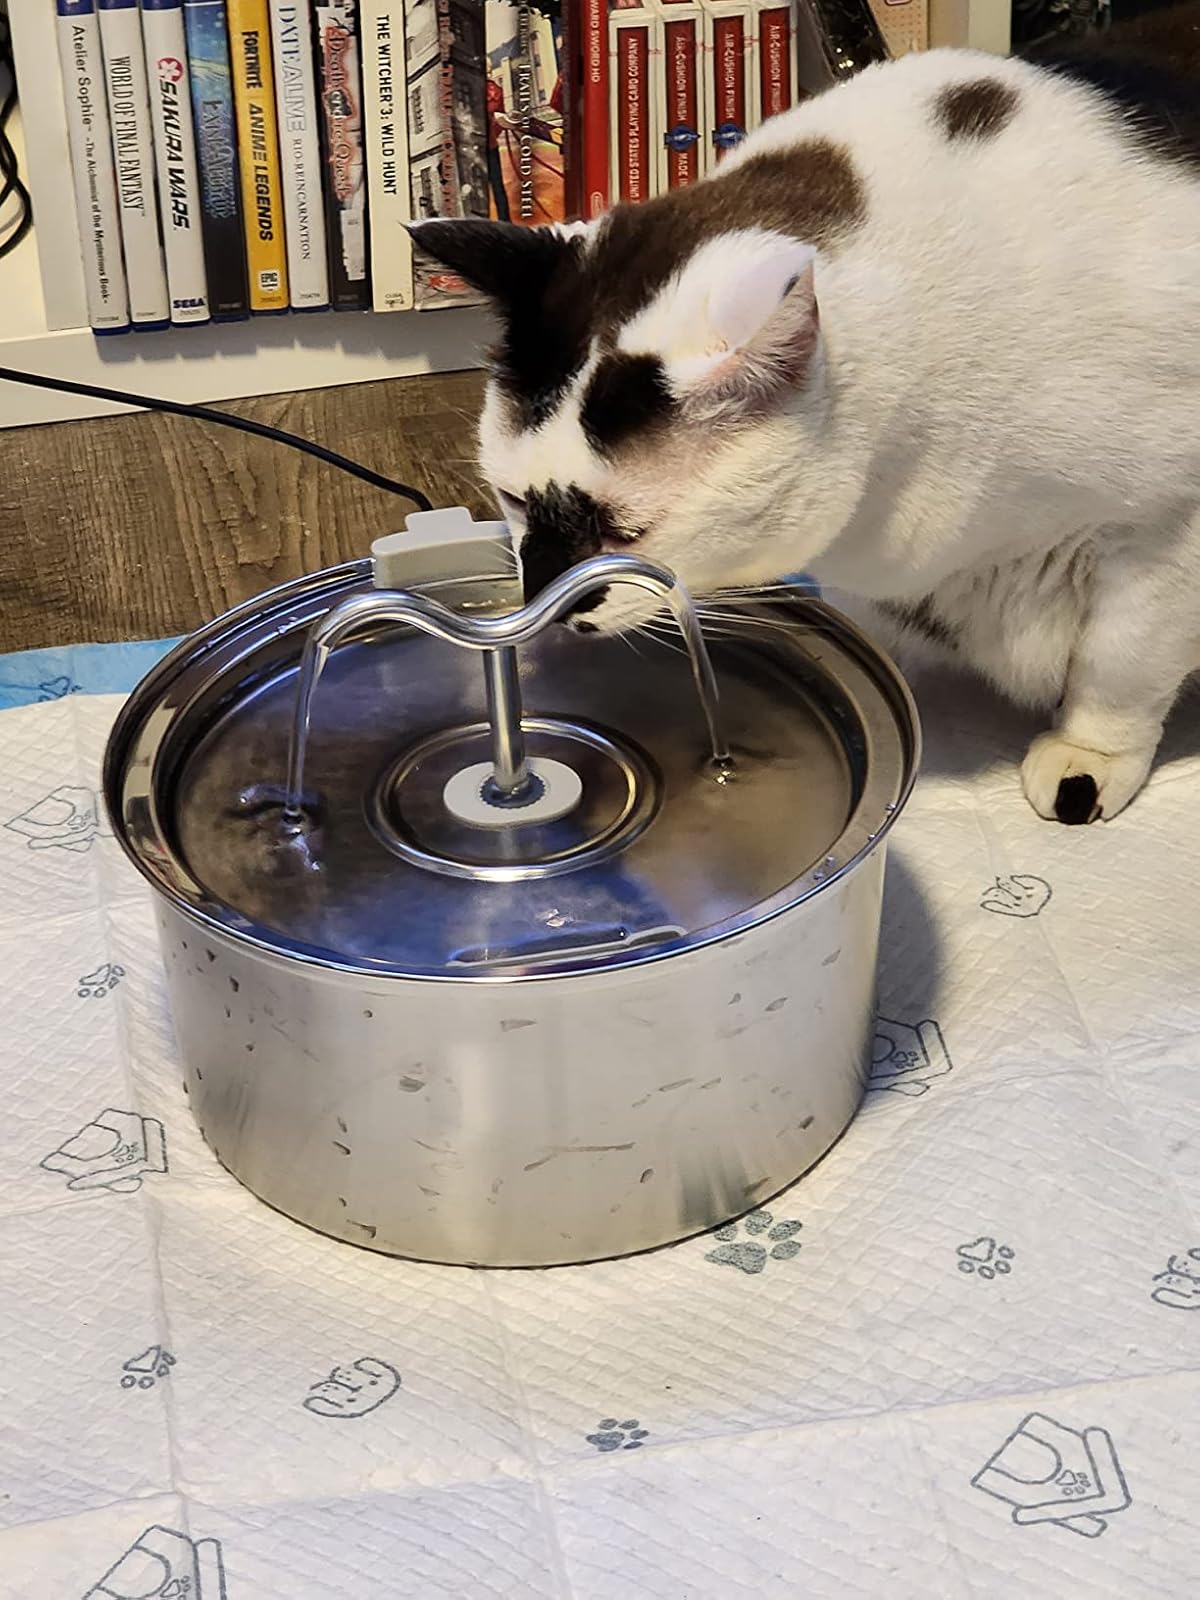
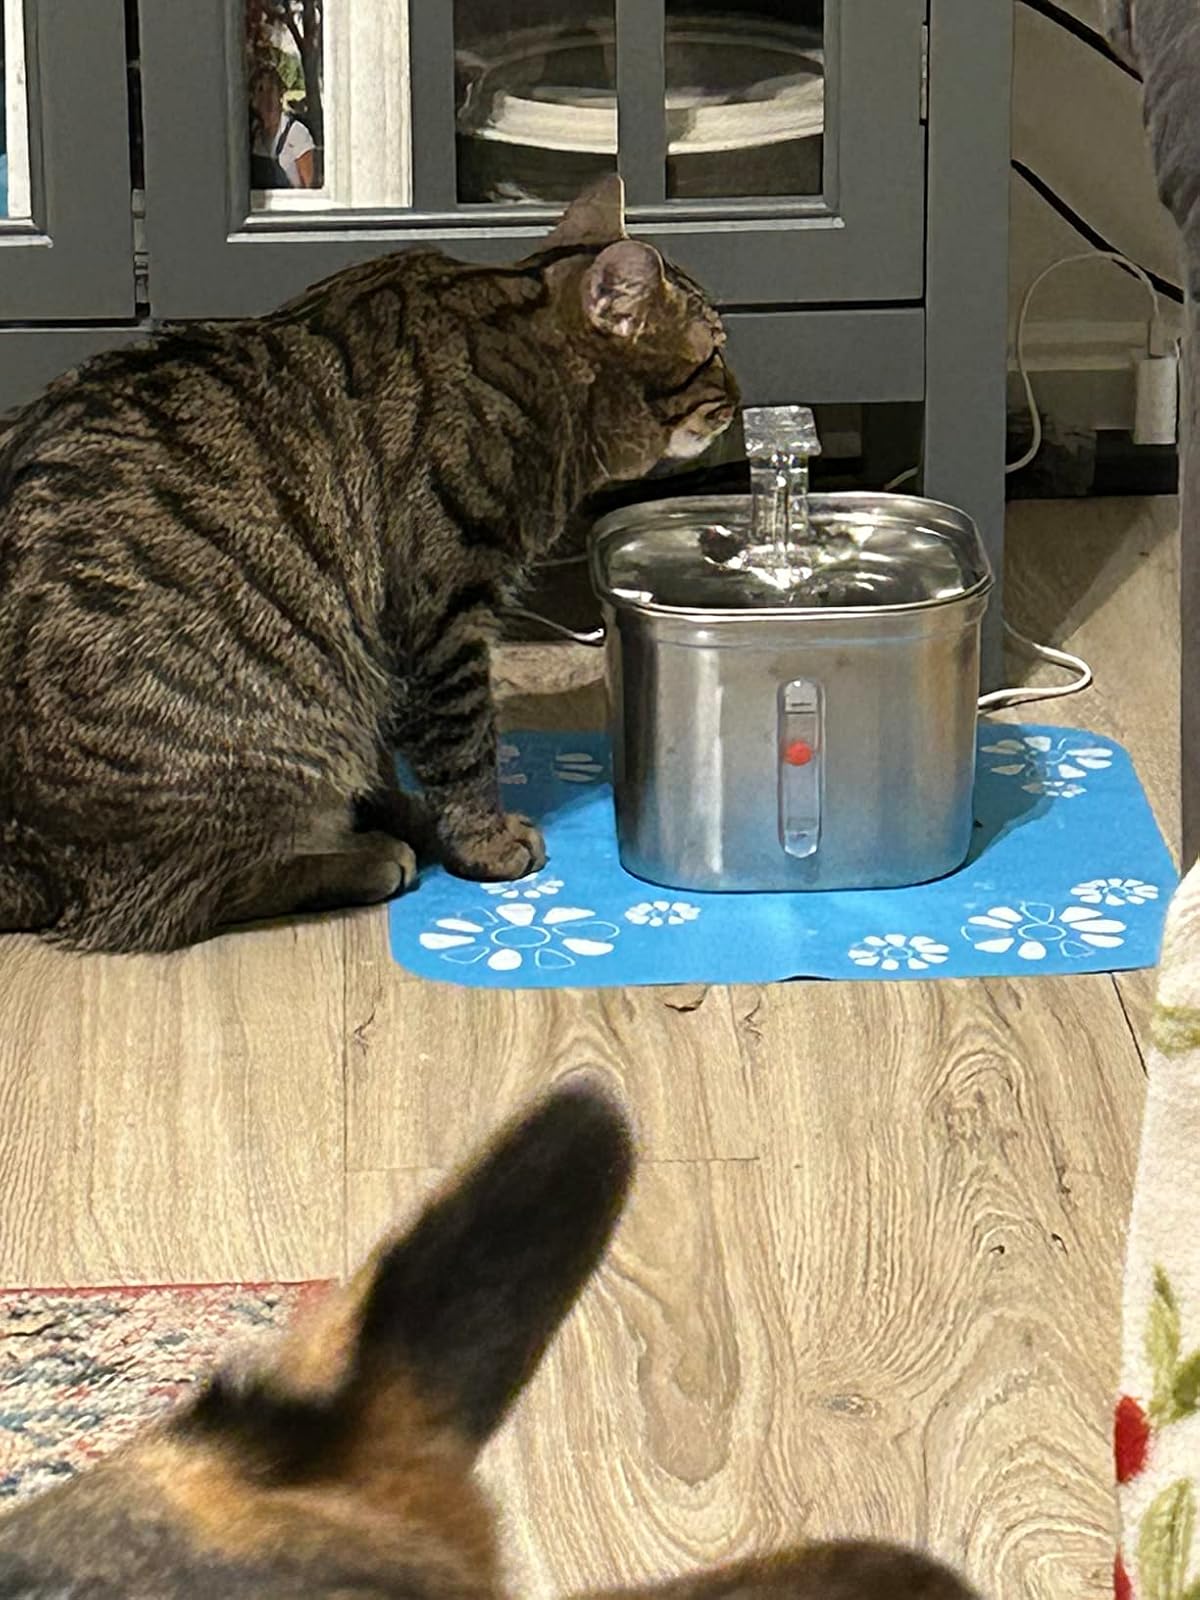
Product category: items_bowl
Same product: no